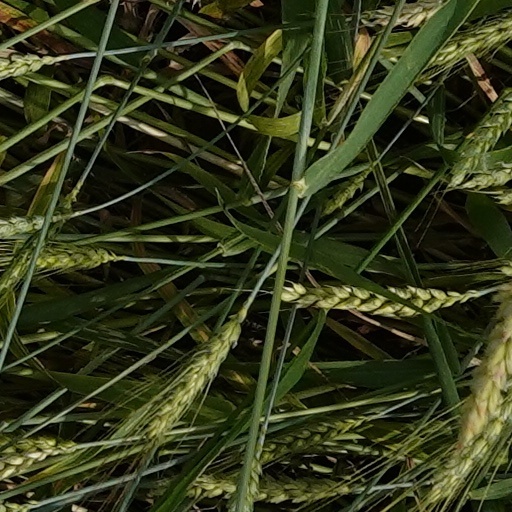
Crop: wheat